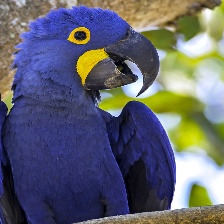
Species: HYACINTH MACAW
Scientific name: ANODORHYNCHUS HYACINTHINUS
ImageNet parent category: macaw